Laura Veirs

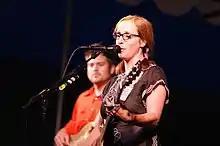
Veirs performing at Bumbershoot, 2010

Tucker Martine was a producer on many of the albums including "Carbon Glacier, Year of Meteors," "Saltbreakers", "July Flame", "Tumble Bee and" "Warp & Weft".